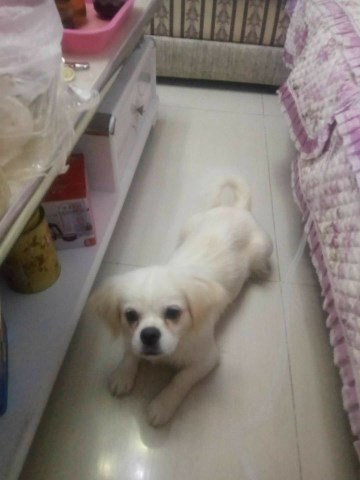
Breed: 3336-n000121-chinese_rural_dog